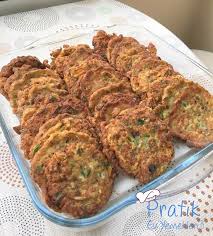
Yemek: mucver